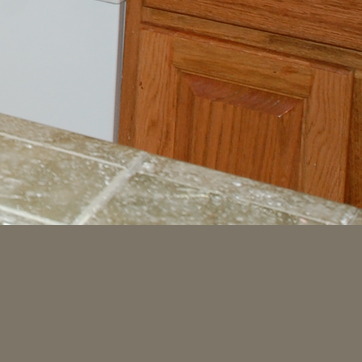
Material: tile